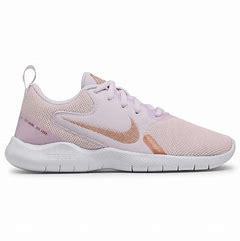
Brand: Nike
Model: Flex Experience Run 10